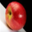
Label: apple